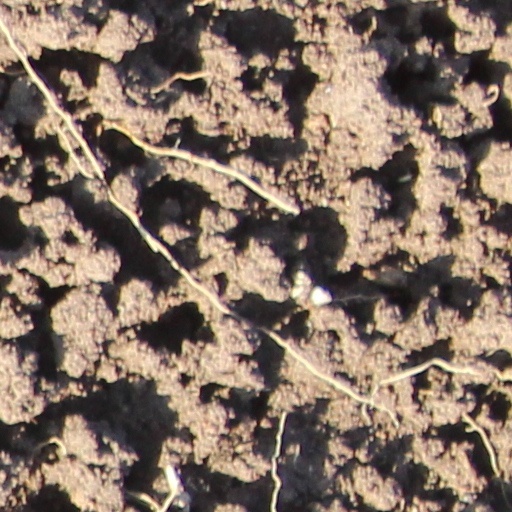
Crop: wheat